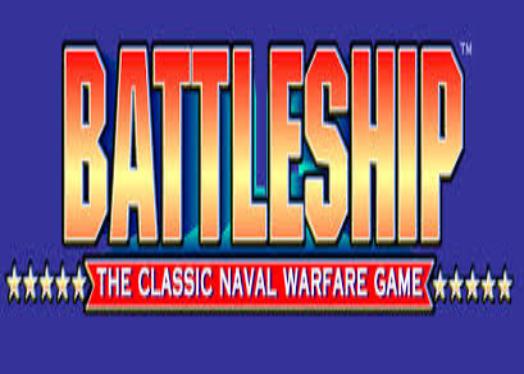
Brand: battleship
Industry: Leisure